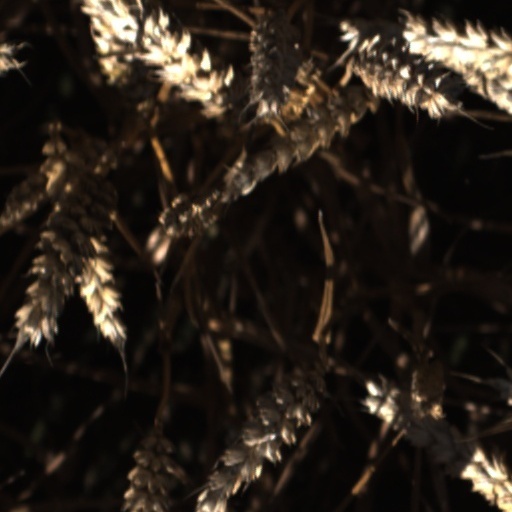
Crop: wheat